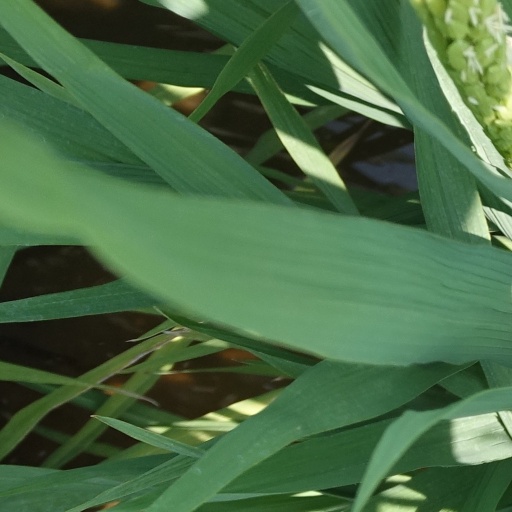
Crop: rice